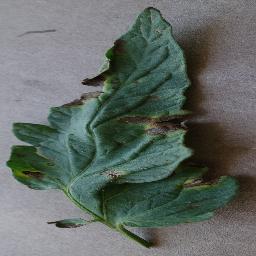
Label: Tomato___Early_blight